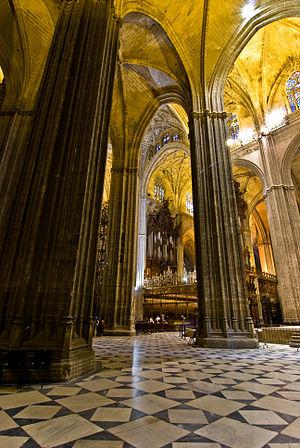
Volumes intérieurs (Cathédrale de Séville, Espagne)